River plume

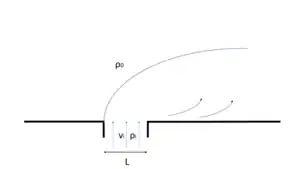

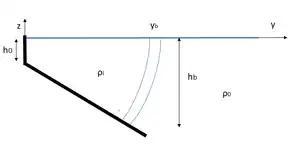

Bottom-advected plumes are often characterized by large discharge conditions and are generally less sensitive to wind forcing and corresponding advection and mixing. This type of advection is driven by bottom Ekman transport, which drives the fresh or brackish river outflow with density formula_19 and velocity formula_15 from an estuary of width formula_21 and depth formula_18 to the frontal zone across the shelf. This is indicated in the figure to the right. When the frontal zone is far enough from the shore, thermal wind dynamics can transport the complete volume flux away from the estuary. The across-shore position formula_23, which denotes the width of the coastal current, and the equilibrium-depth formula_24 at which the plume separates from the bottom can be calculated in equilibrium conditions with a certain bottom slope formula_25 by